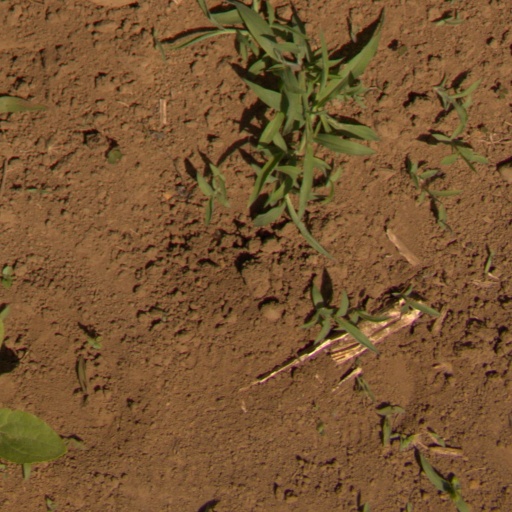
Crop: Jerusalem artichoke